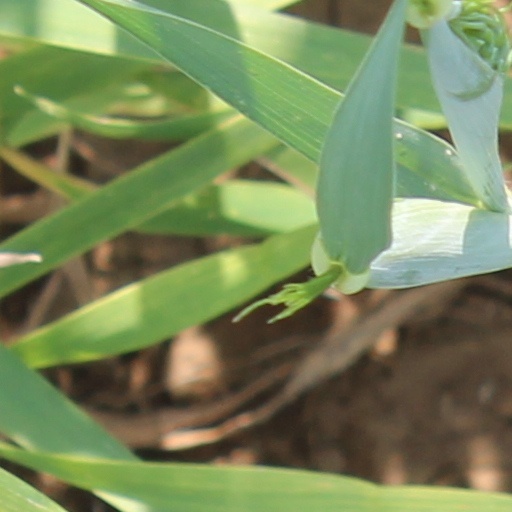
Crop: wheat